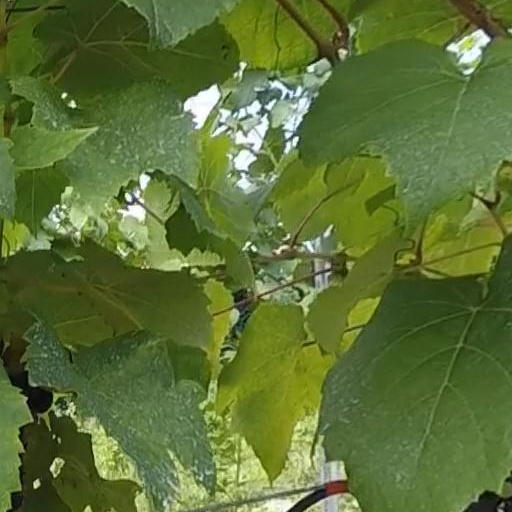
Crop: grape